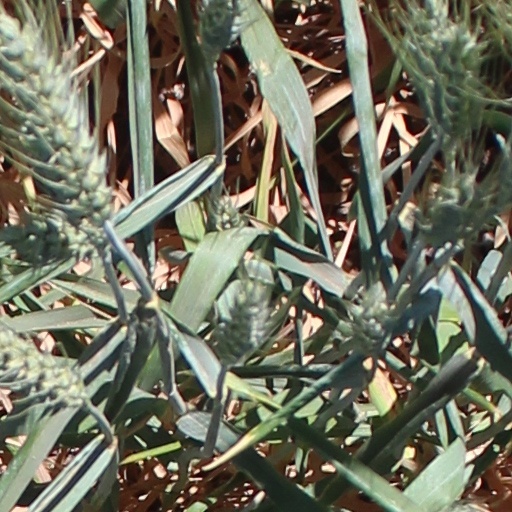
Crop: wheat